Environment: real
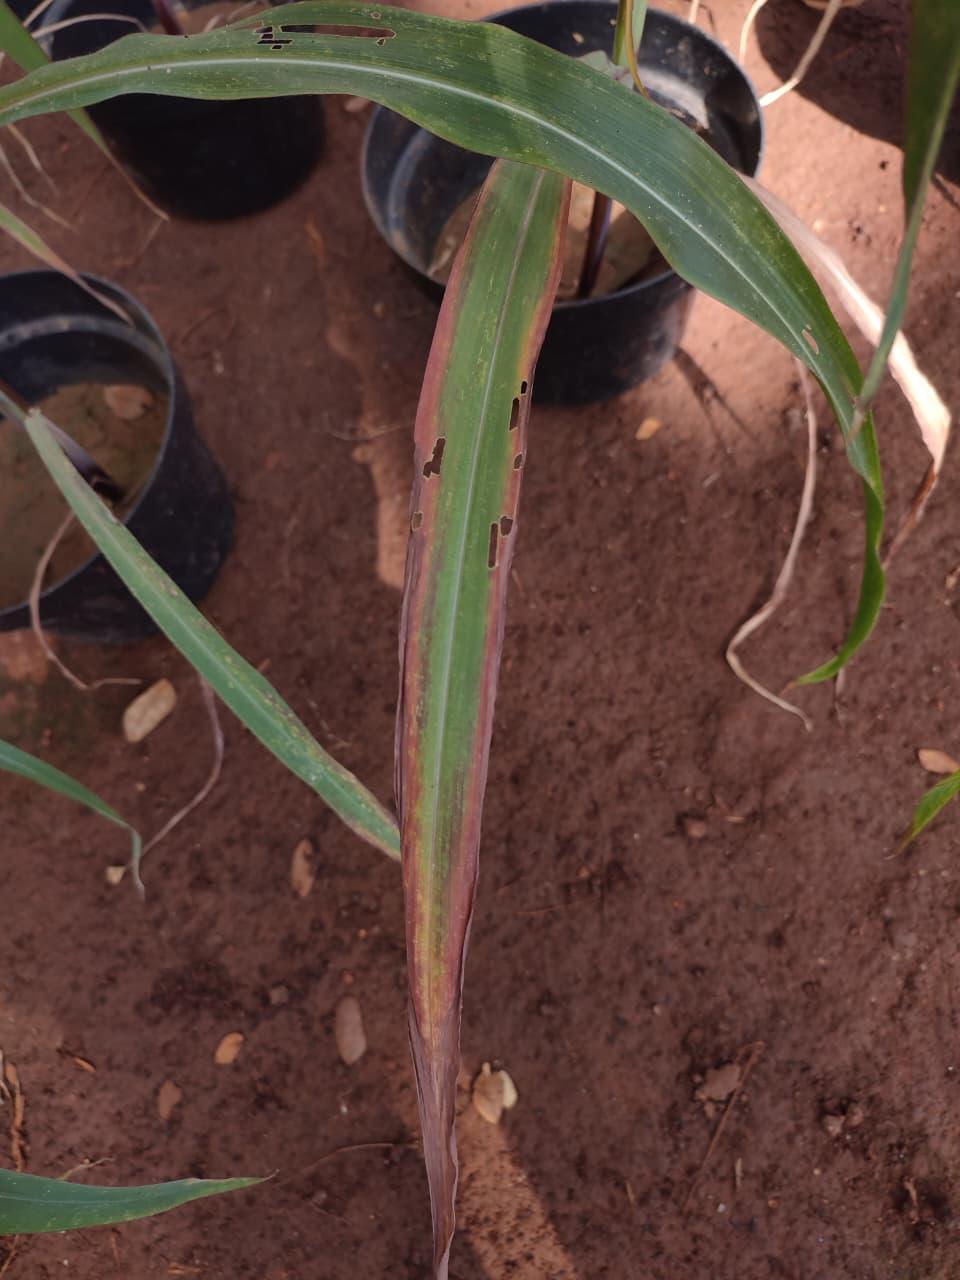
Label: phosphorus_deficiency